Alphonse Toussenel

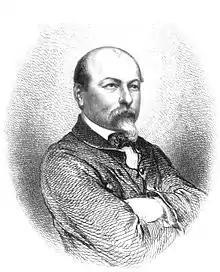
Alphonse Toussenel

Alphonse Toussenel (March 17, 1803 – April 30, 1885) was a French naturalist, writer and journalist born in Montreuil-Bellay, a small meadows commune of Angers; he died in Paris on April 30, 1885.